Heini Mäkelä

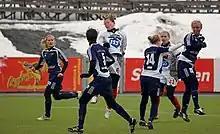
KMF's Heini Mäkelä (6) heads the ball. KMF – Åland United, 9 April 2006 at Kuopio Football Stadium.

Heini Mäkelä (née Tiilikainen), (born 19 December 1987) is a Finnish footballer who plays as a midfielder. Mäkelä plays for Kuopio MimmiFutis in Kuopio and the Finnish national team as a defender.